William Morris

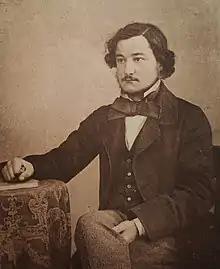
William Morris at 23

In June 1852 Morris entered Exeter College at Oxford University, although, since the college was full, he went into residence only in January 1853. He disliked the college and was bored by the manner in which they taught him Classics. Instead he developed a keen interest in medieval history and medieval architecture, inspired by the many medieval buildings in Oxford. This interest was tied to Britain's growing Medievalist movement, a form of Romanticism that rejected many of the values of Victorian industrial capitalism. For Morris, the Middle Ages represented an era with strong chivalric values and an organic, pre-capitalist sense of community, both of which he deemed preferable to his own period. This attitude was compounded by his reading of Thomas Carlyle's book "Past and Present" (1843), in which Carlyle championed medieval values as a corrective to the problems of Victorian society. Under this influence, Morris's dislike of contemporary capitalism grew, and he came to be influenced by the work of Christian socialists Charles Kingsley and Frederick Denison Maurice.